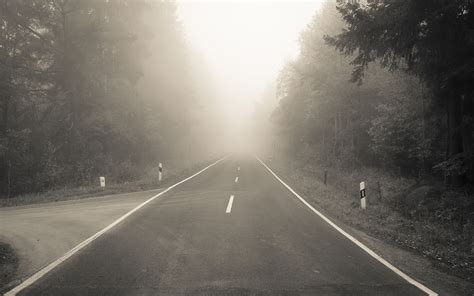
Weather: foggy or hazy